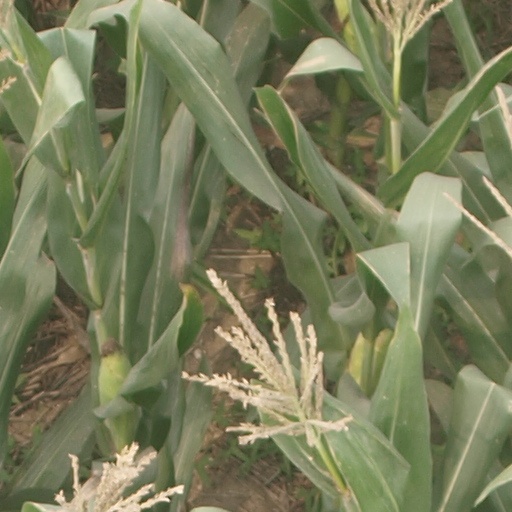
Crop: maize; corn